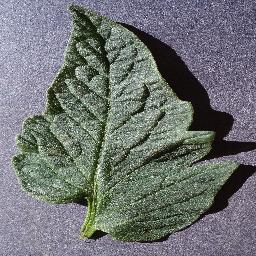
Label: Tomato___healthy